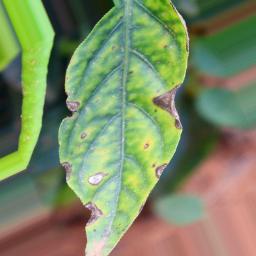
Label: nutritional